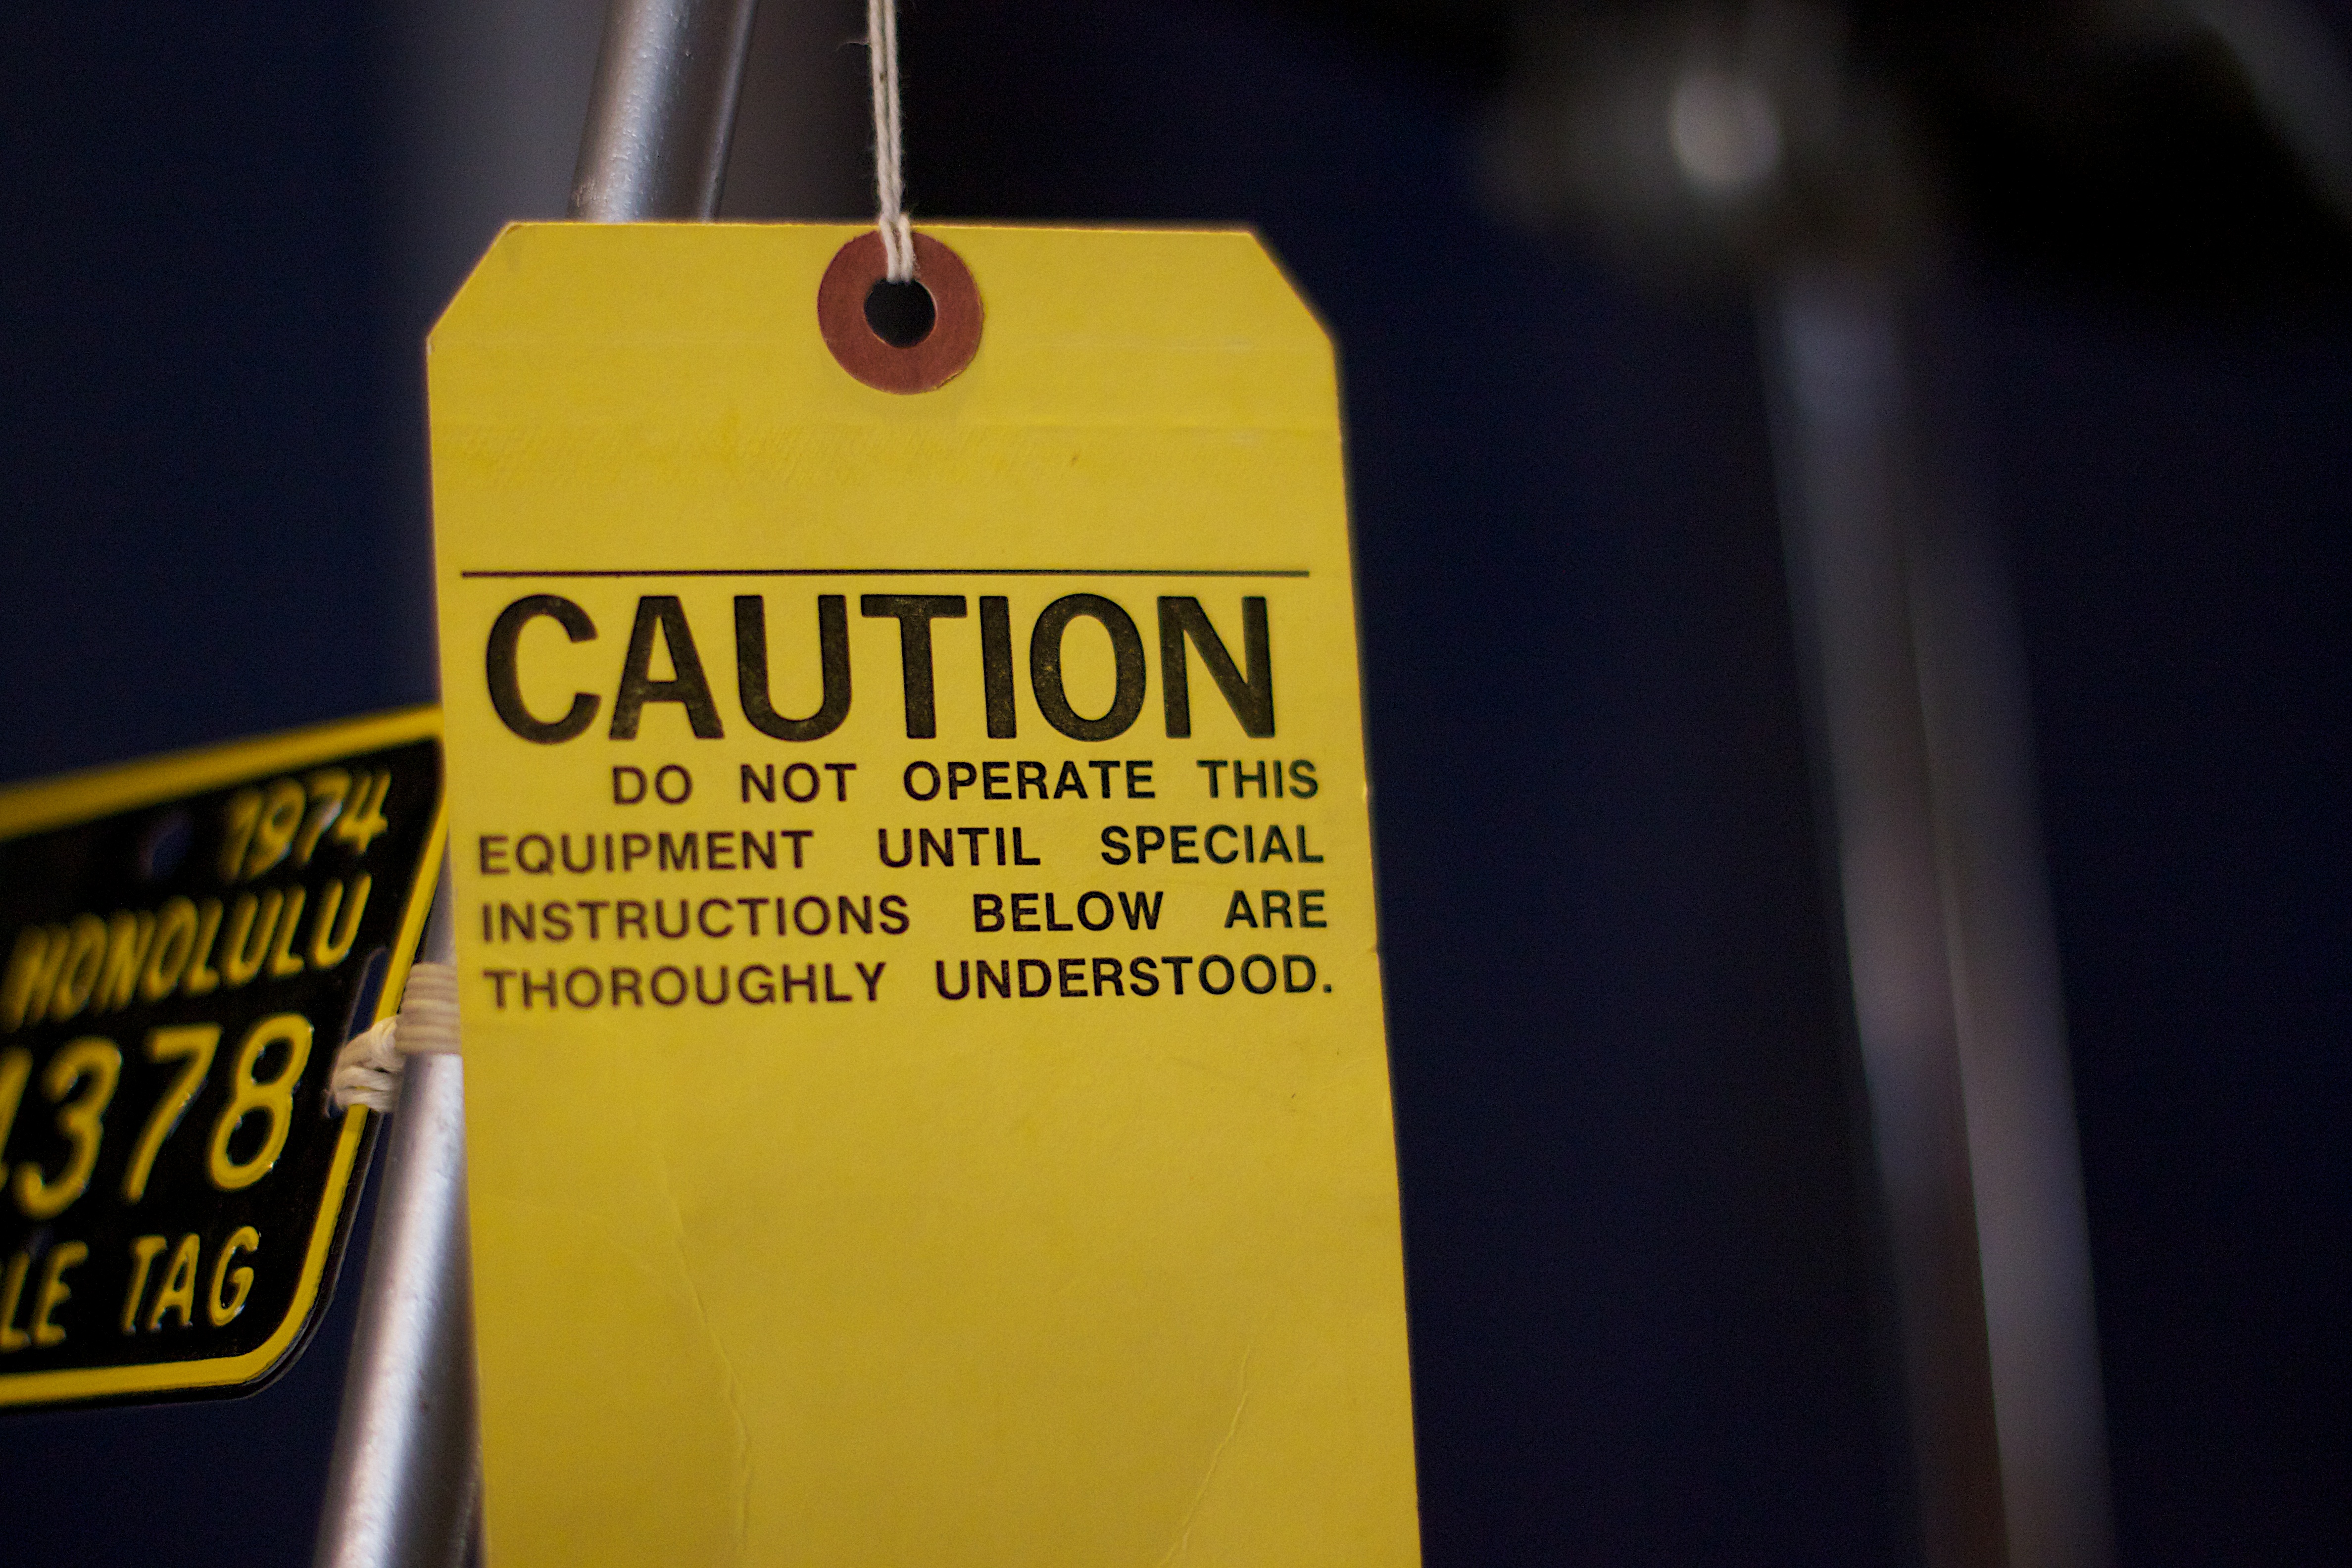
bicycle, sign, color, yellow, brand, liqueur, shape, odyssey